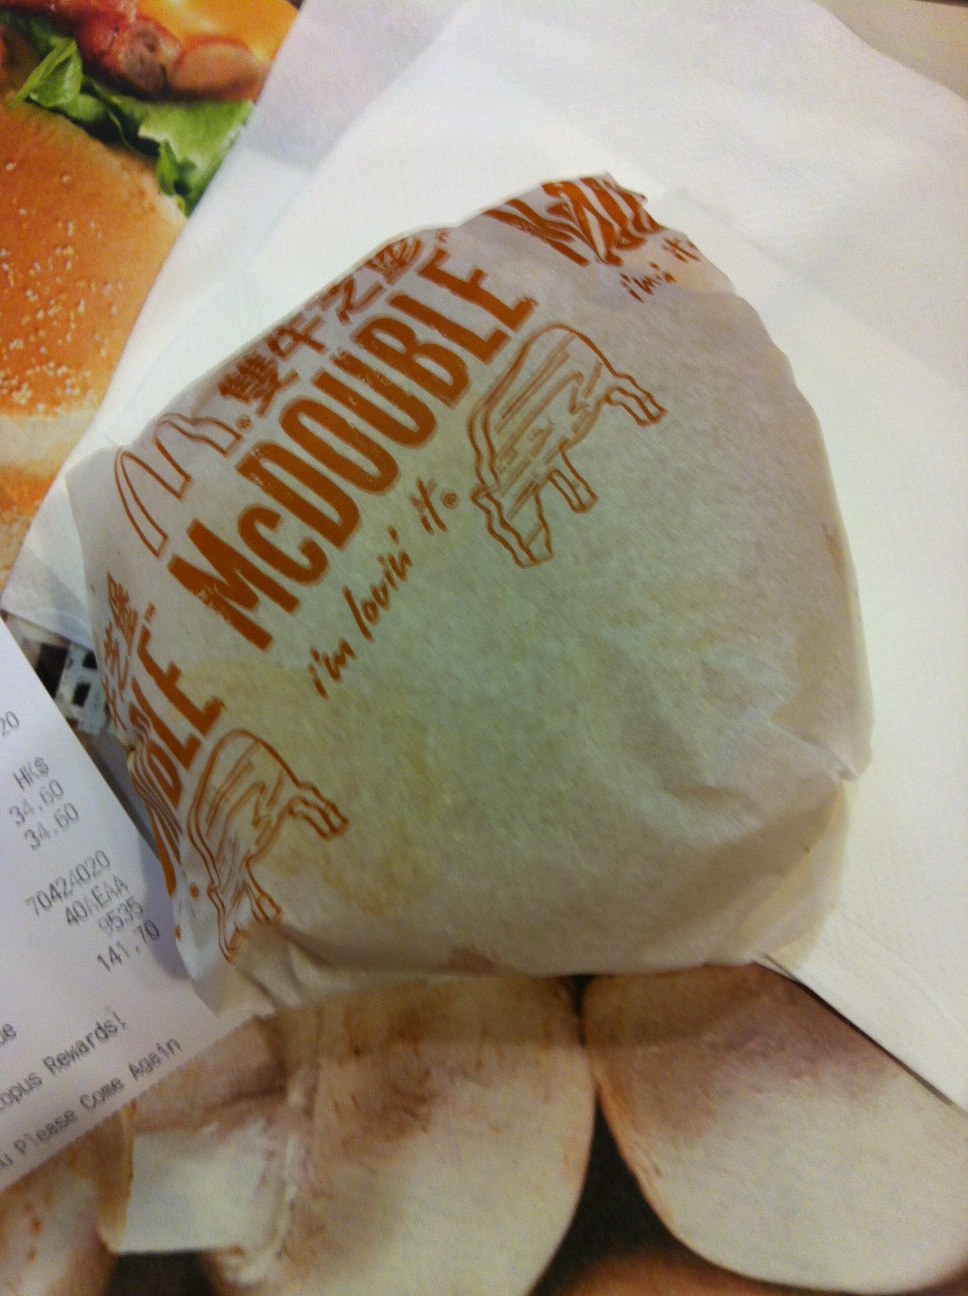Question: I want to know if this is Burger King hamburger or McDonald's.
Answer: mcdonalds